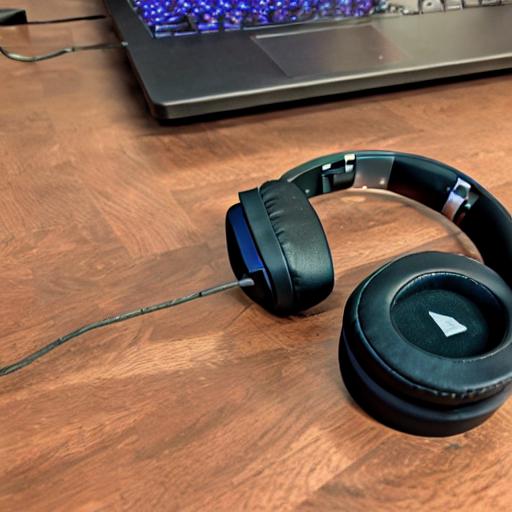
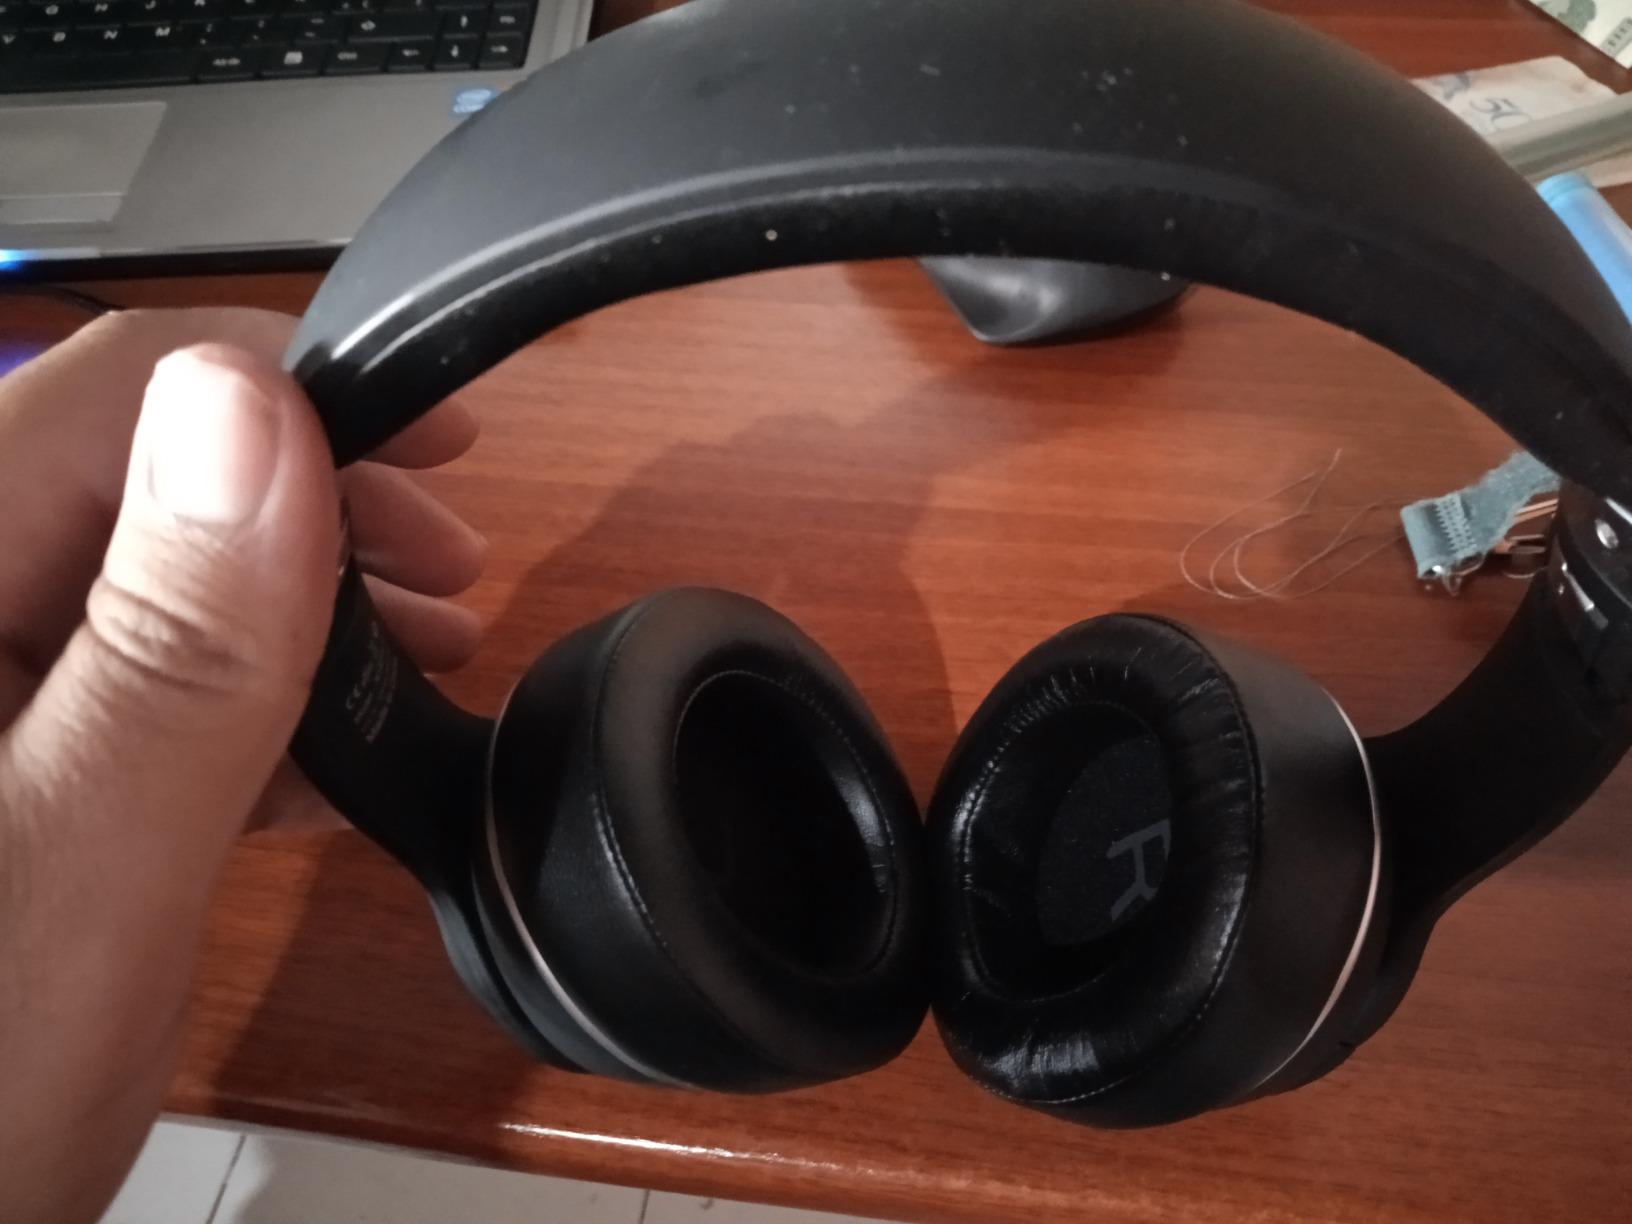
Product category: headphones
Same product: no